Teufelsbäder

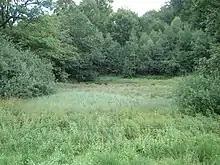
In the Teufelsbäder Nature Reserve

The Teufelsbäder ("Devil's Baths") is the name of a moor landscape near Osterode am Harz in the Harz Mountains of central Germany. It lies within the nature reserve of the same name southeast of Augustental on the B 243 federal road.